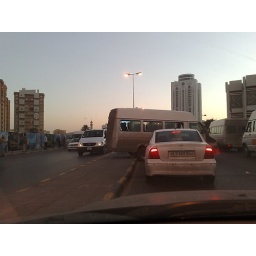
the bus over the sidewalk